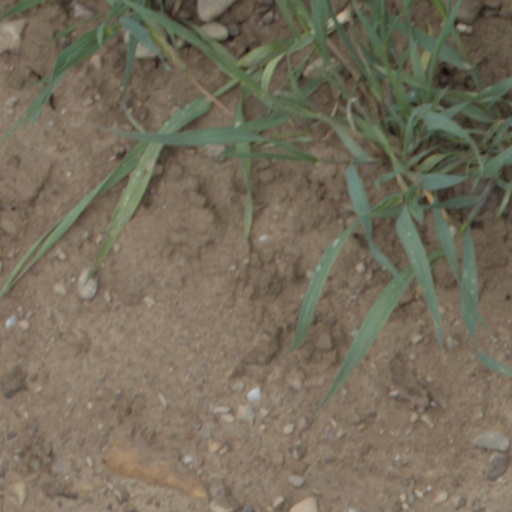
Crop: wheat